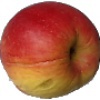
Label: red_yellow_apple